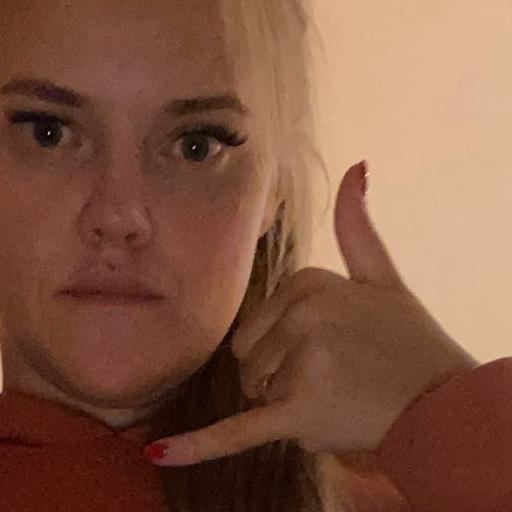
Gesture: call